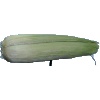
Label: corn_husk